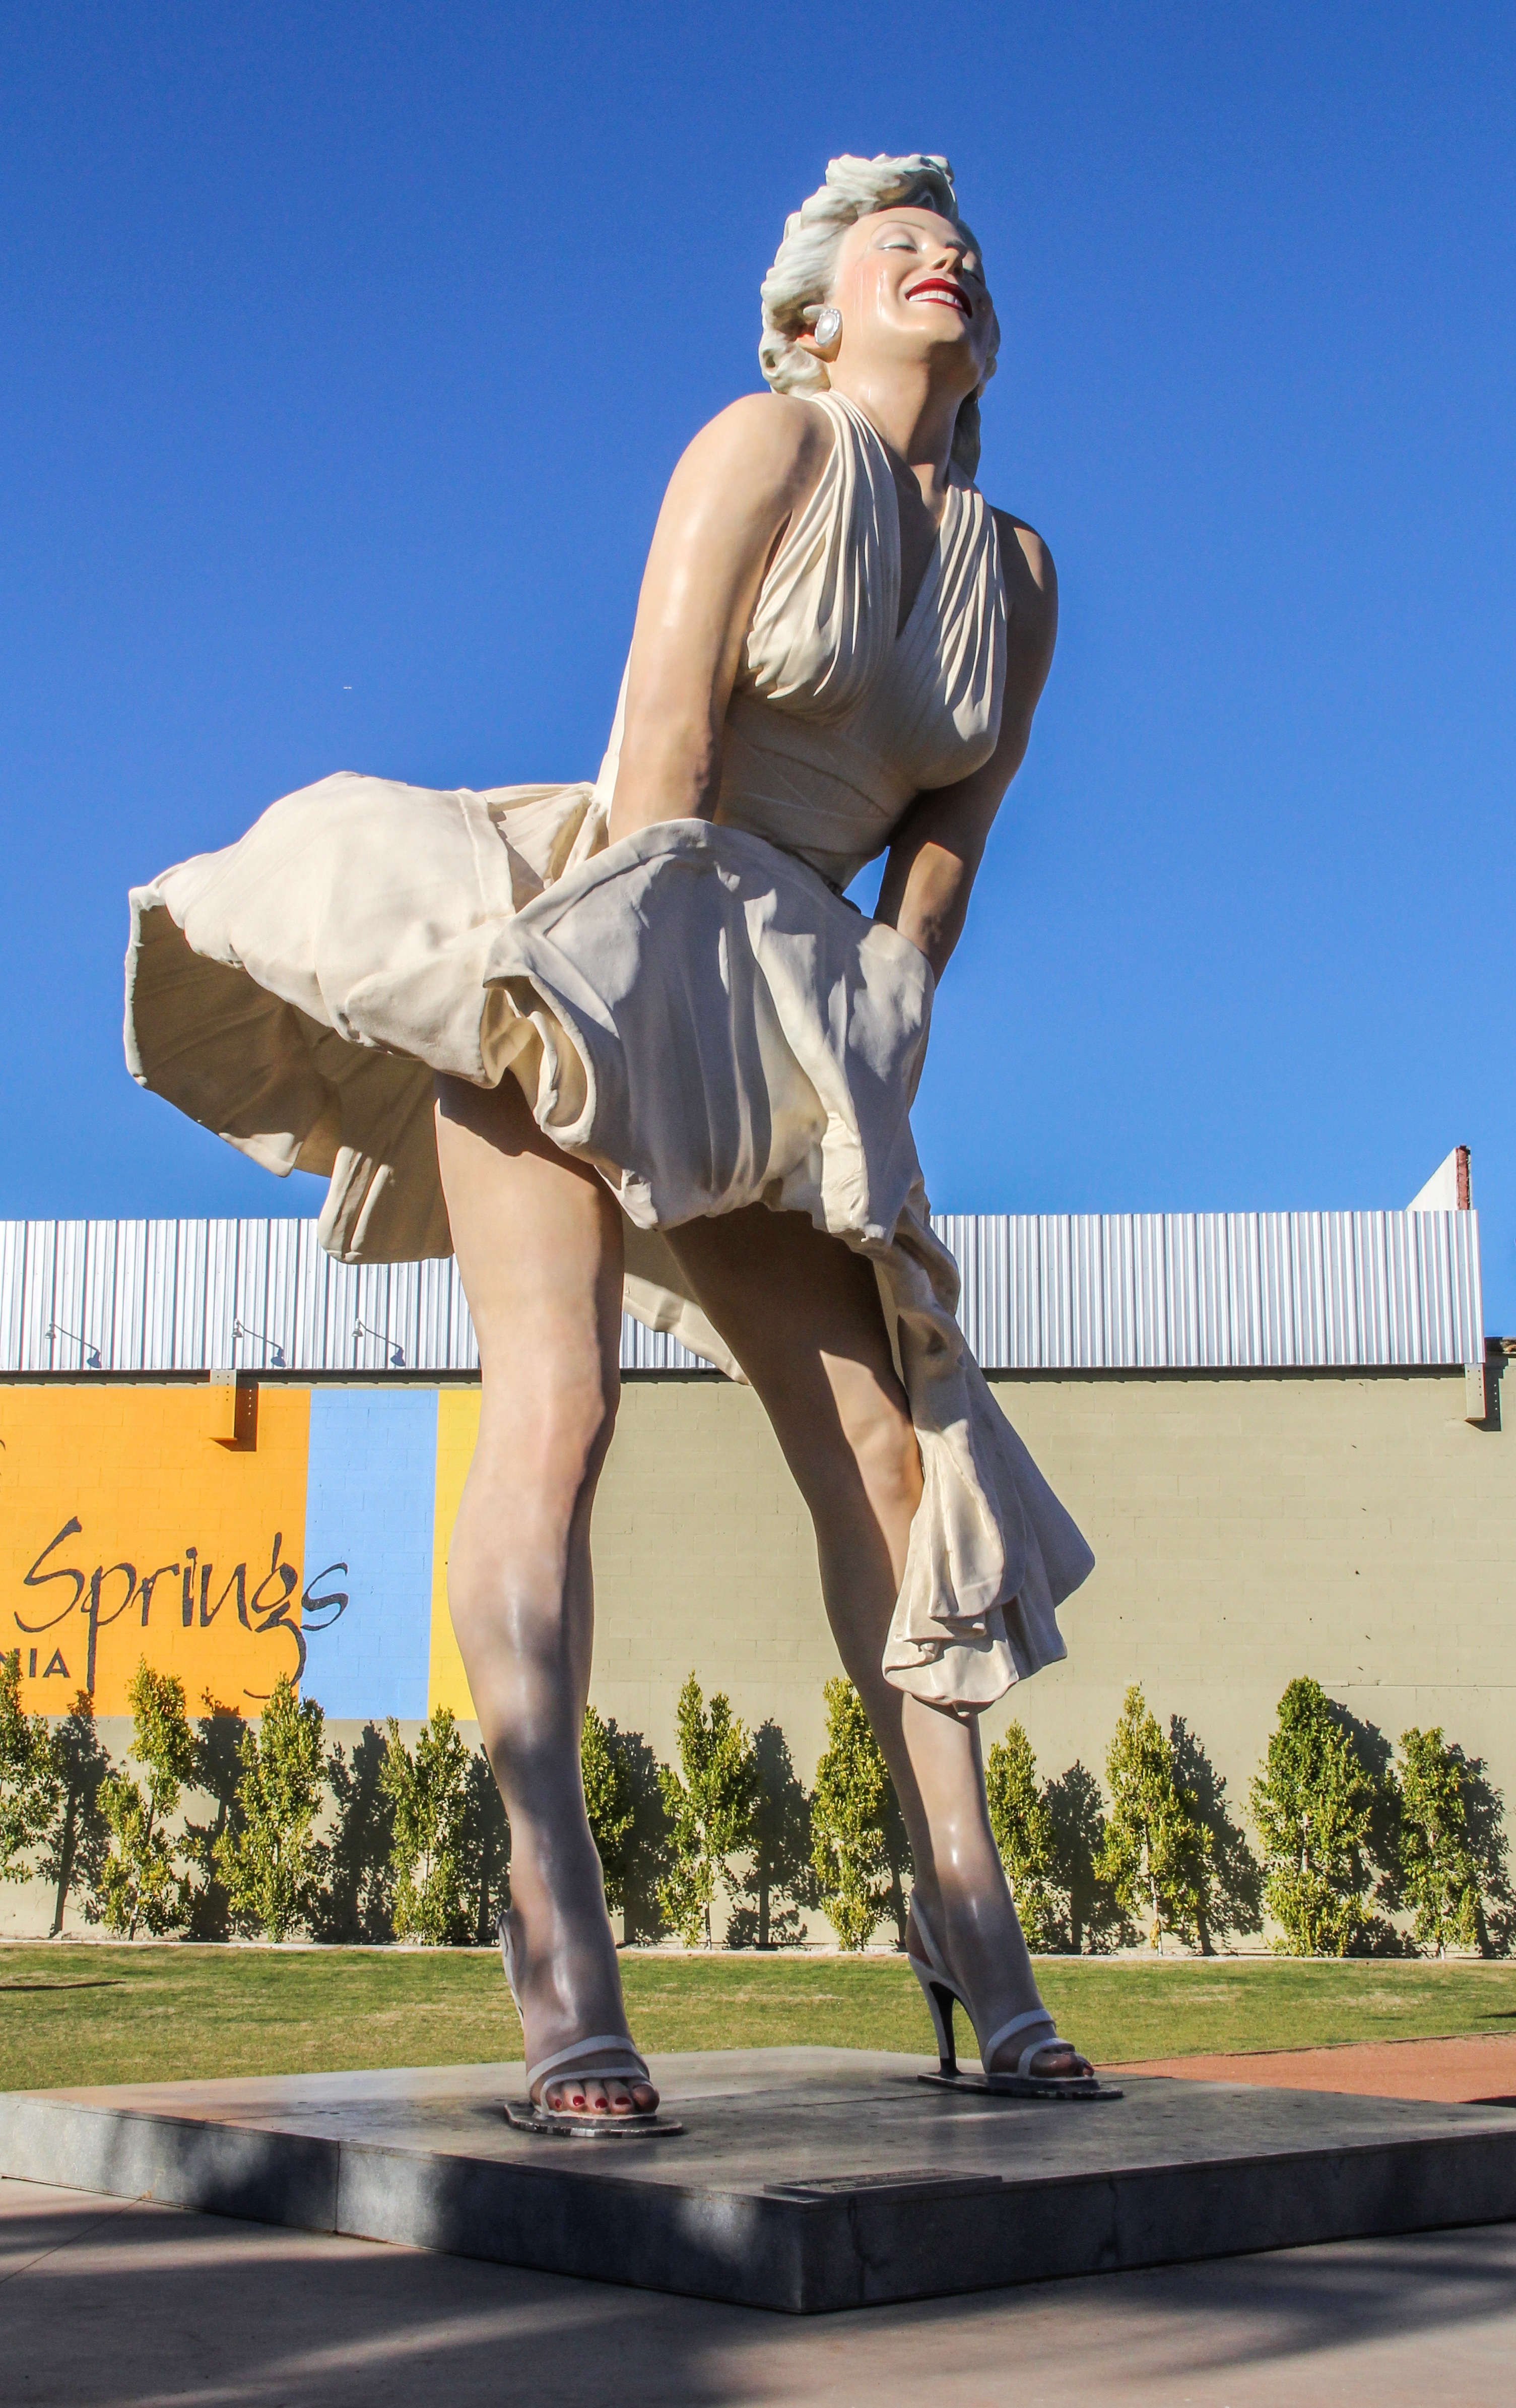
vintage, film, statue, model, spring, fashion, clothing, lady, california, muscle, women, footwear, cinema, sexy, movie, glamour, actress, photo shoot, marilyn, palm springs, marilyn monroe, monroe, human positions